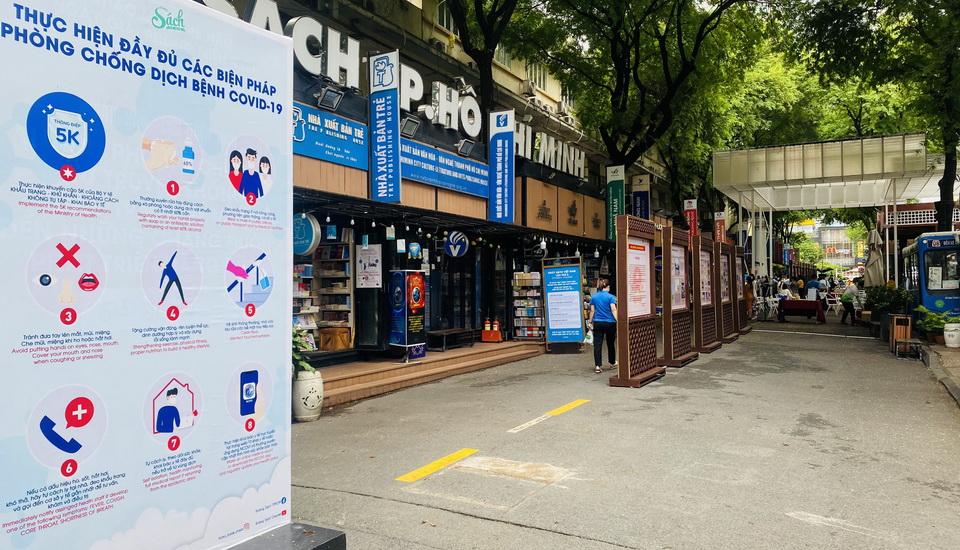
có một người phụ nữ mặc áo xanh dương ở trước nhà sách